Congregation of the Immaculate Conception

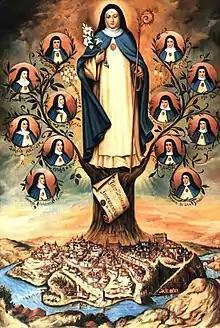
The Order of the Immaculate Conception was founded by Beatrice of Silva.

The Missionary Sisters of the Immaculate Conception of the Mother of God (abbreviated SMIC) are an institute of religious sisters in the Roman Catholic Church. The congregation belongs to the Third Order Regular of St. Francis. They were founded in 1910 in Santarém, Brazil, by Armand August Bahlmann, OFM, and Mother Immaculata (born Elizabeth Tombrock), both natives of Germany, to educate the children of the poor throughout the world.